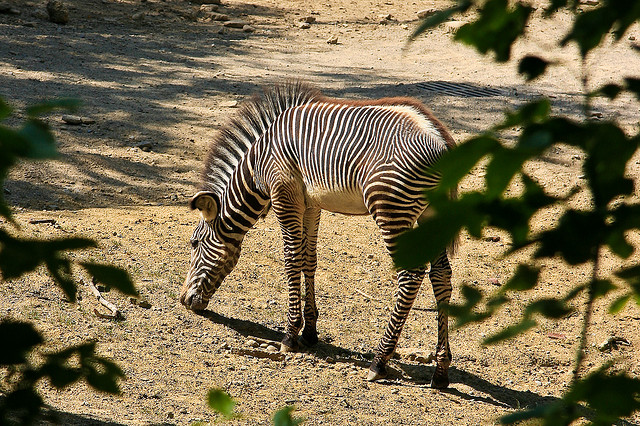
user: Given an image and a question. Answer the question in a short answer. Question: The standing hair on this animal's neck is called its what? Short Answer:
assistant: mane